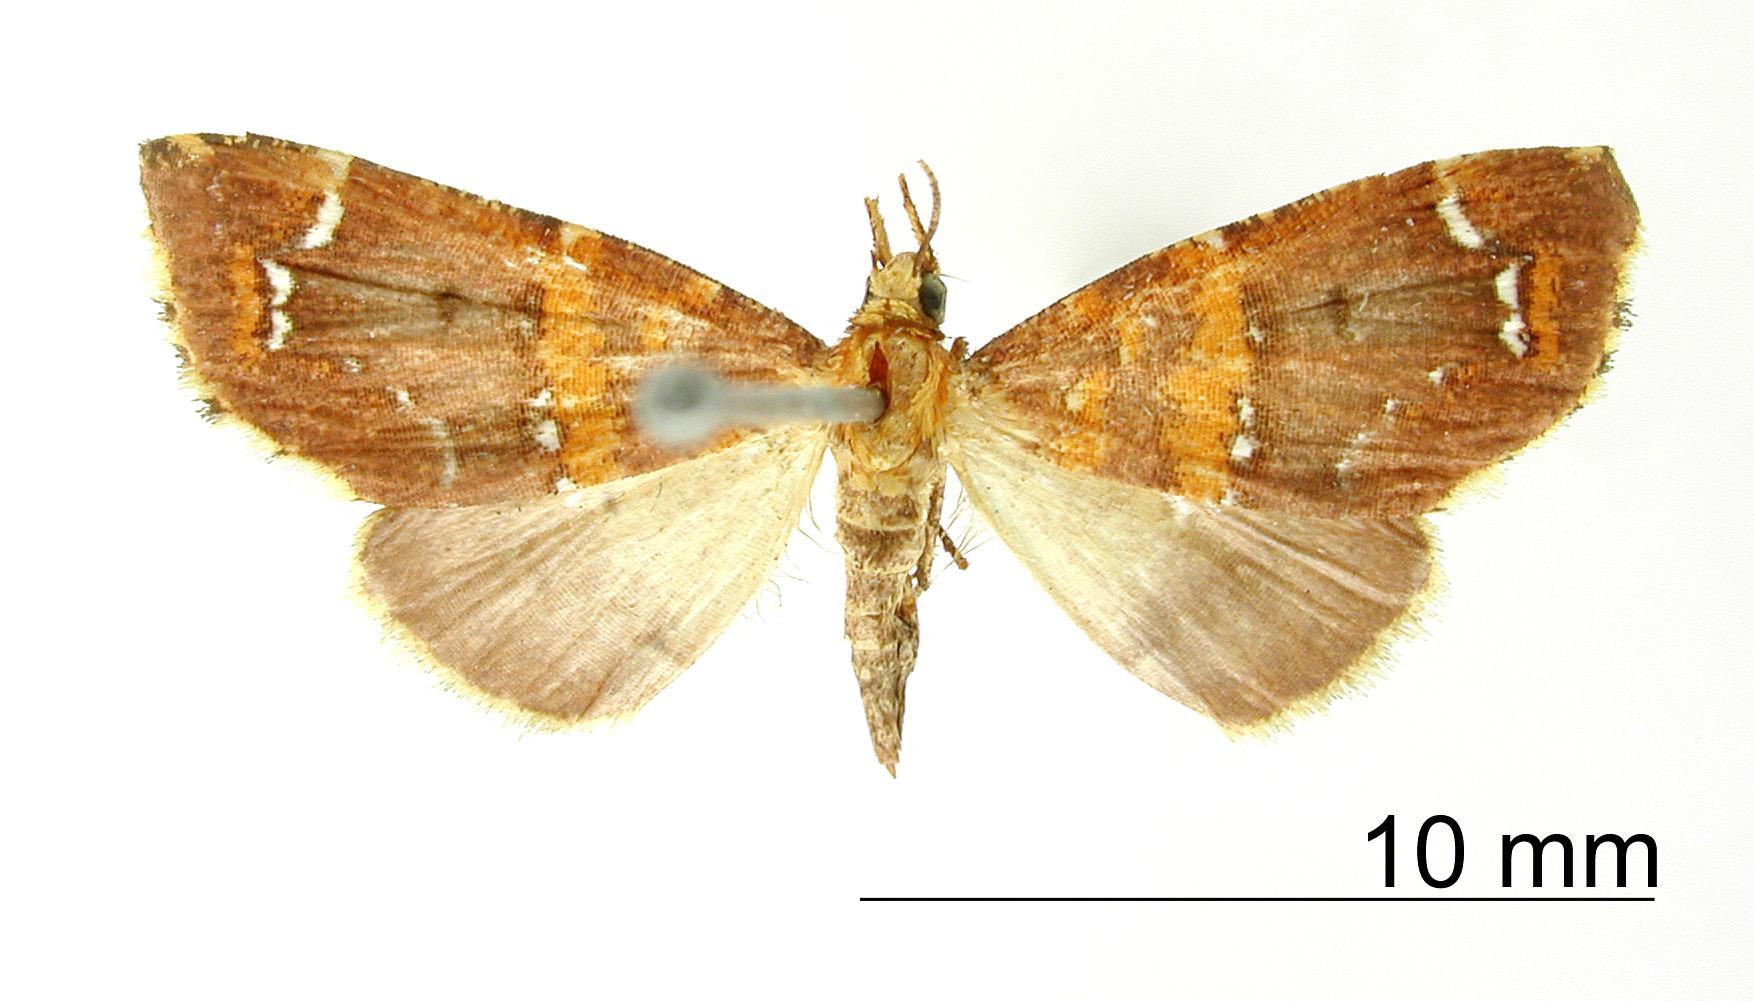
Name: Psaliodes electa
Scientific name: Psaliodes electa Schaus, 1912
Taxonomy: Animalia, Arthropoda, Insecta, Lepidoptera, Geometridae, Larentiinae
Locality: Volcano Turrialba, Costa Rica